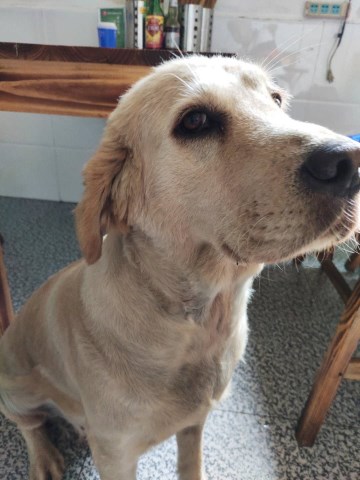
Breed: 5355-n000126-golden_retriever